Blackburne Thrush

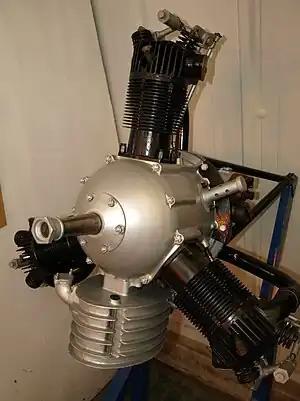
Blackburne Thrush engine preserved at the Shuttleworth Collection

The Blackburne Thrush was a 1,500 cc three-cylinder radial aero-engine for light aircraft produced by Burney and Blackburne Limited. Burney and Blackburne were based at Bookham, Surrey, England and was a former motorcycle manufacturer.